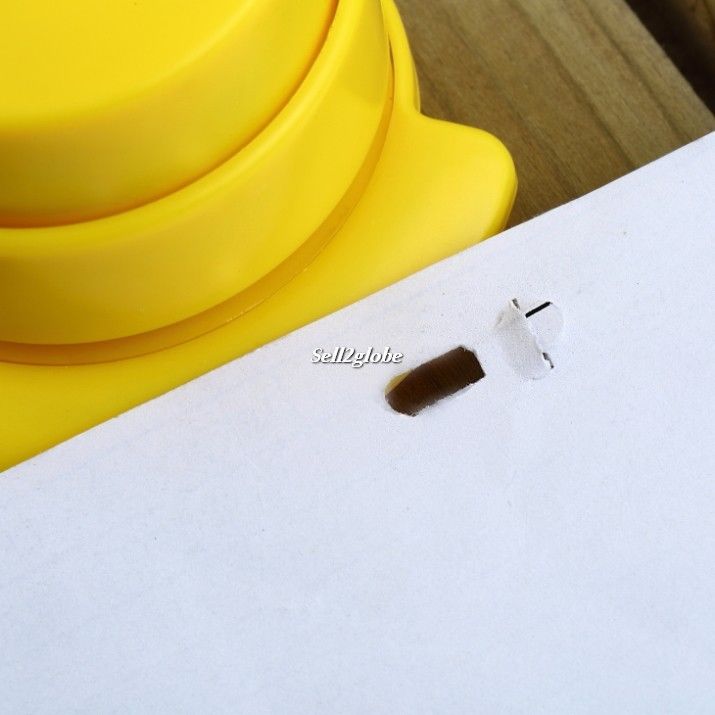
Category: stapler